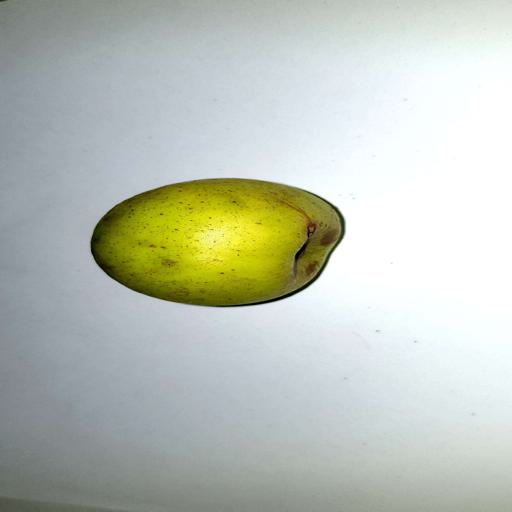
Label: healthy